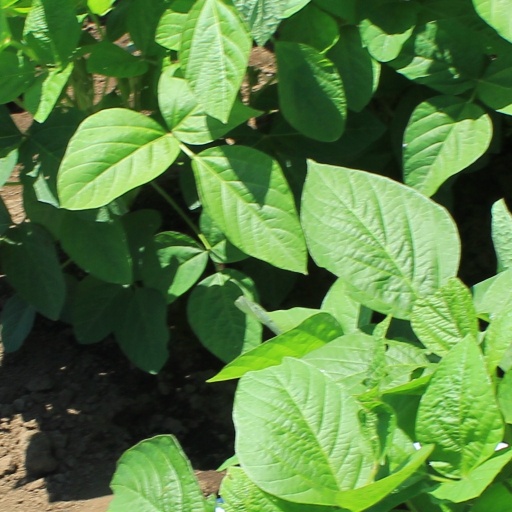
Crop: soybean